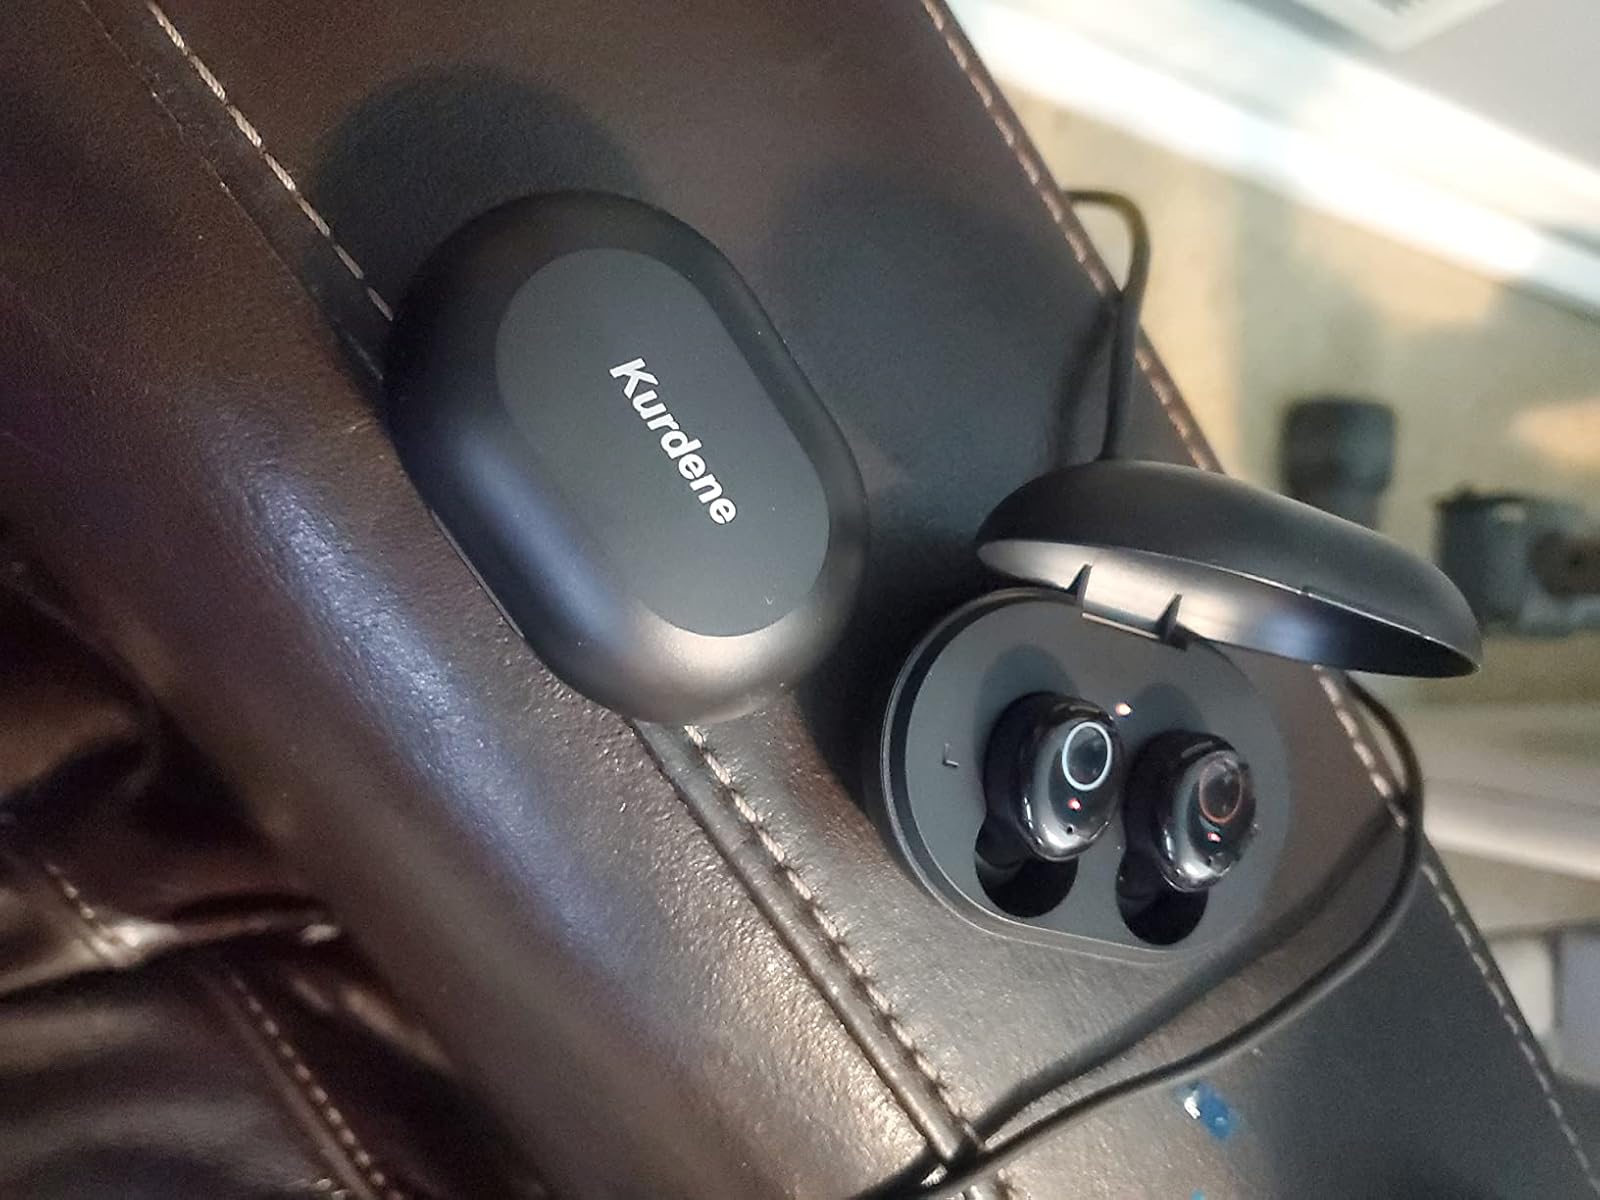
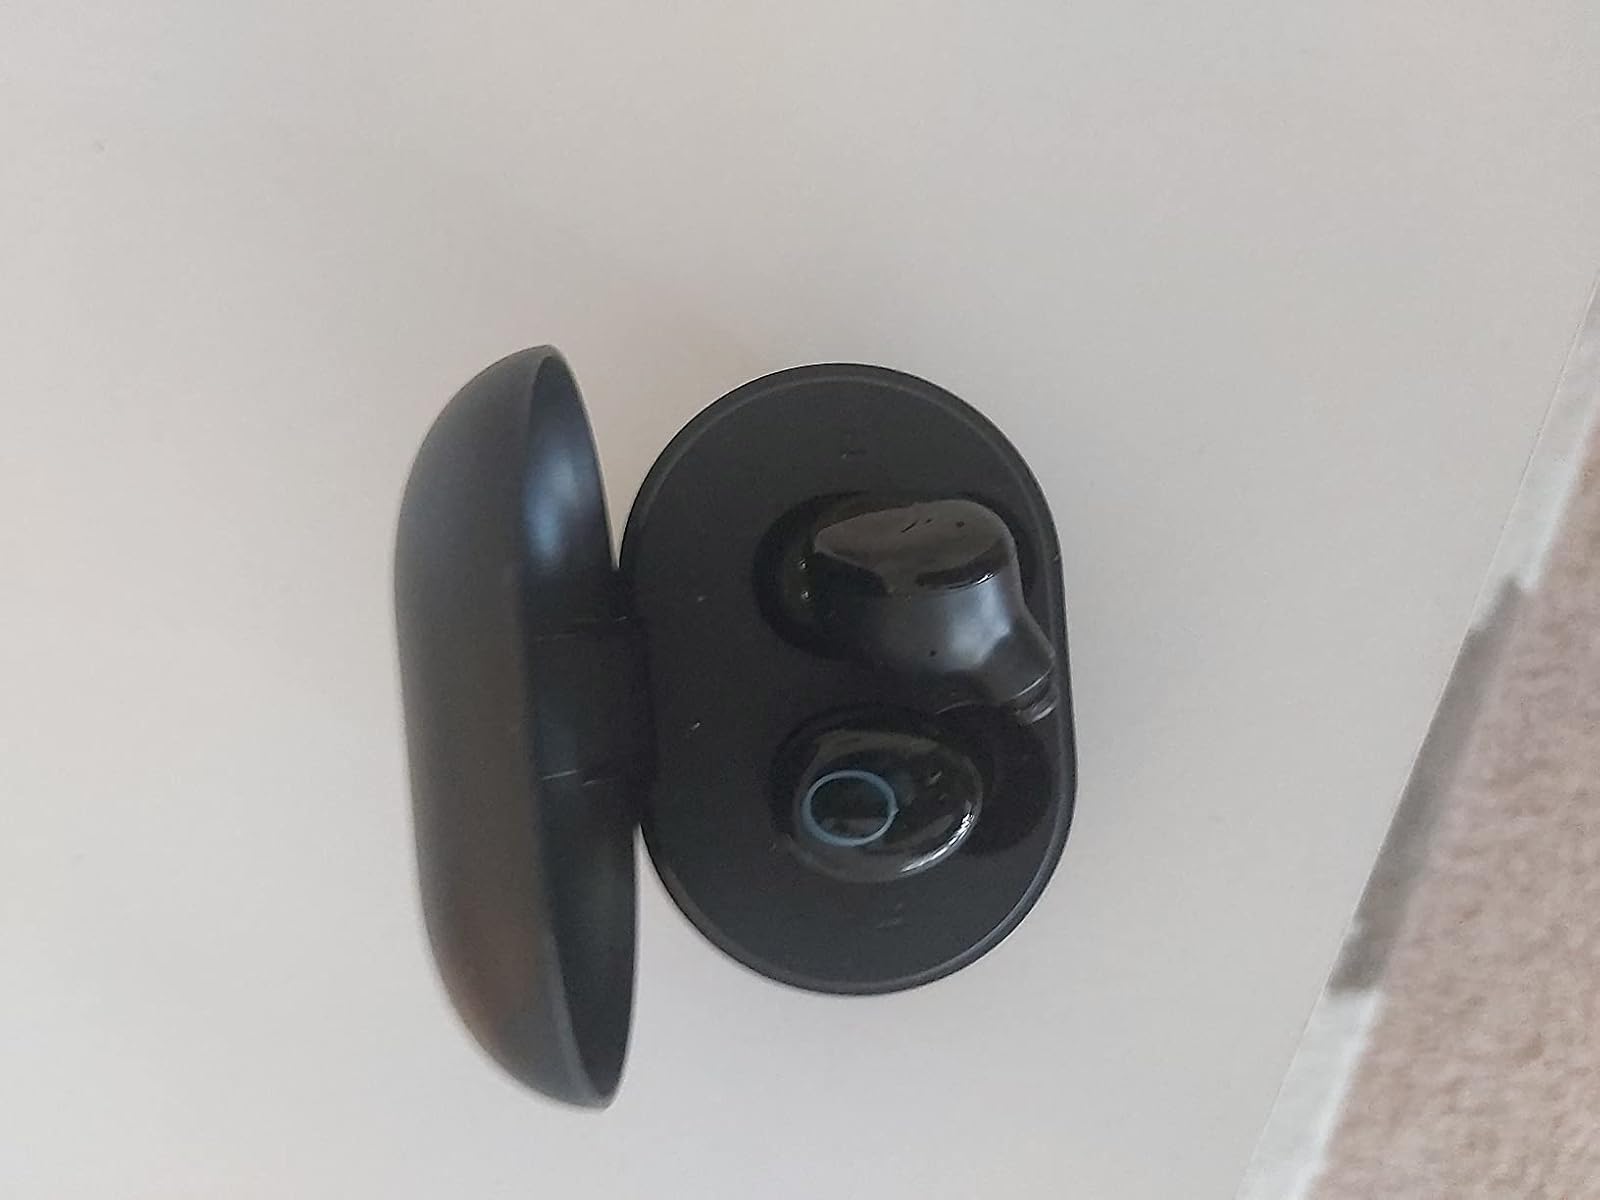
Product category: earbuds
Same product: yes